Falklands War order of battle: British ground forces

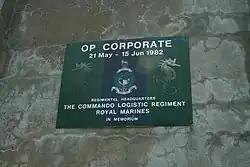
Memorial plaque to the Commando Logistic Regiment at Ajax Bay,

Commander: Brigadier JHA Thompson